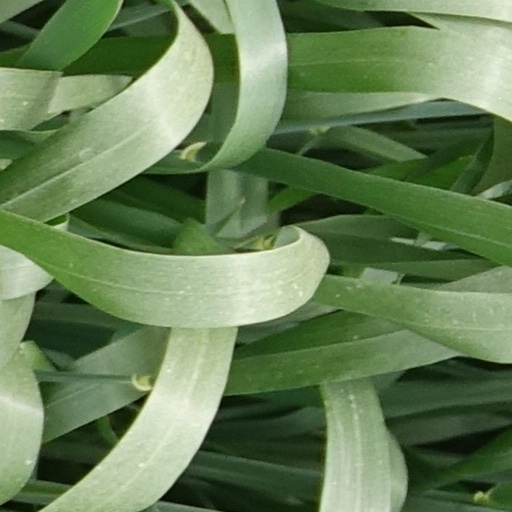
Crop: wheat